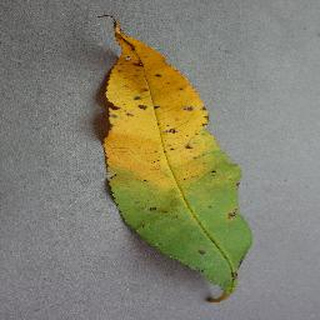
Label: peach_bacterial_spot